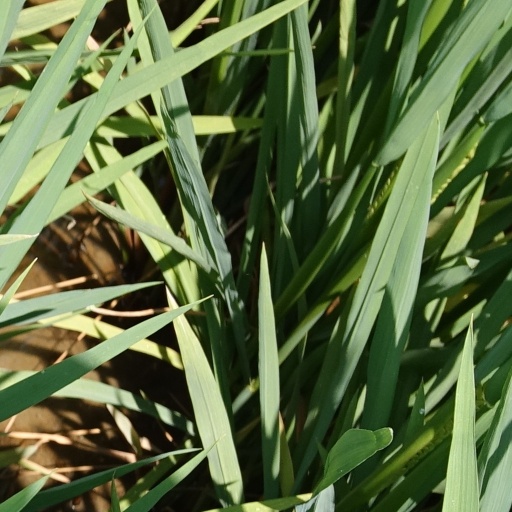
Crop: rice